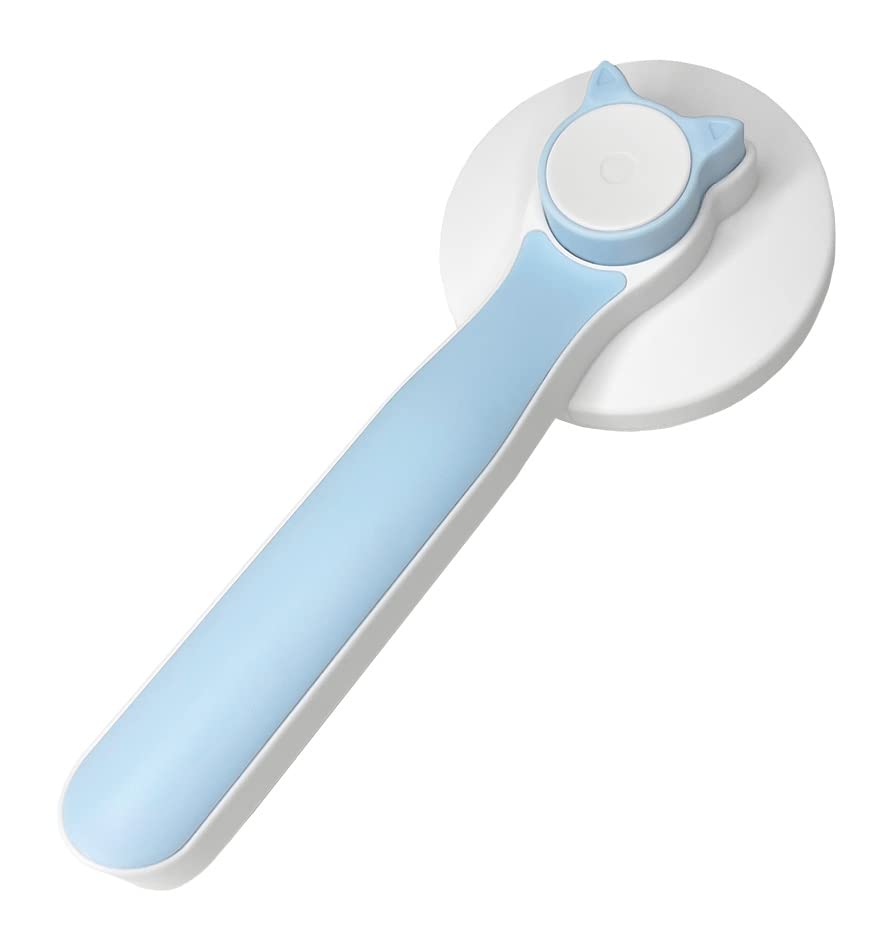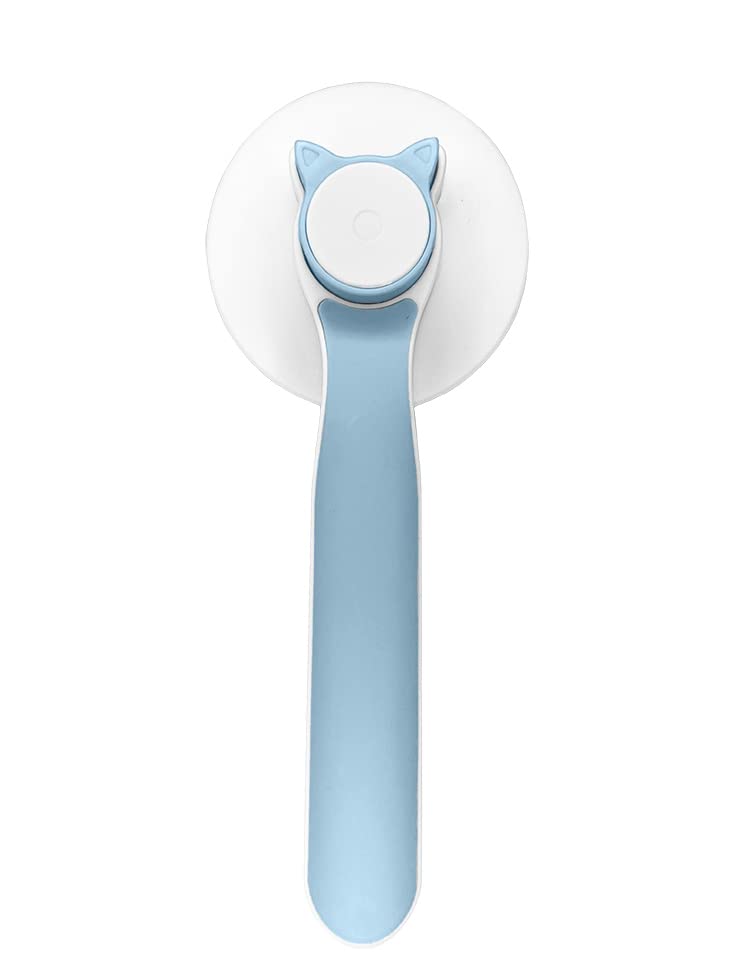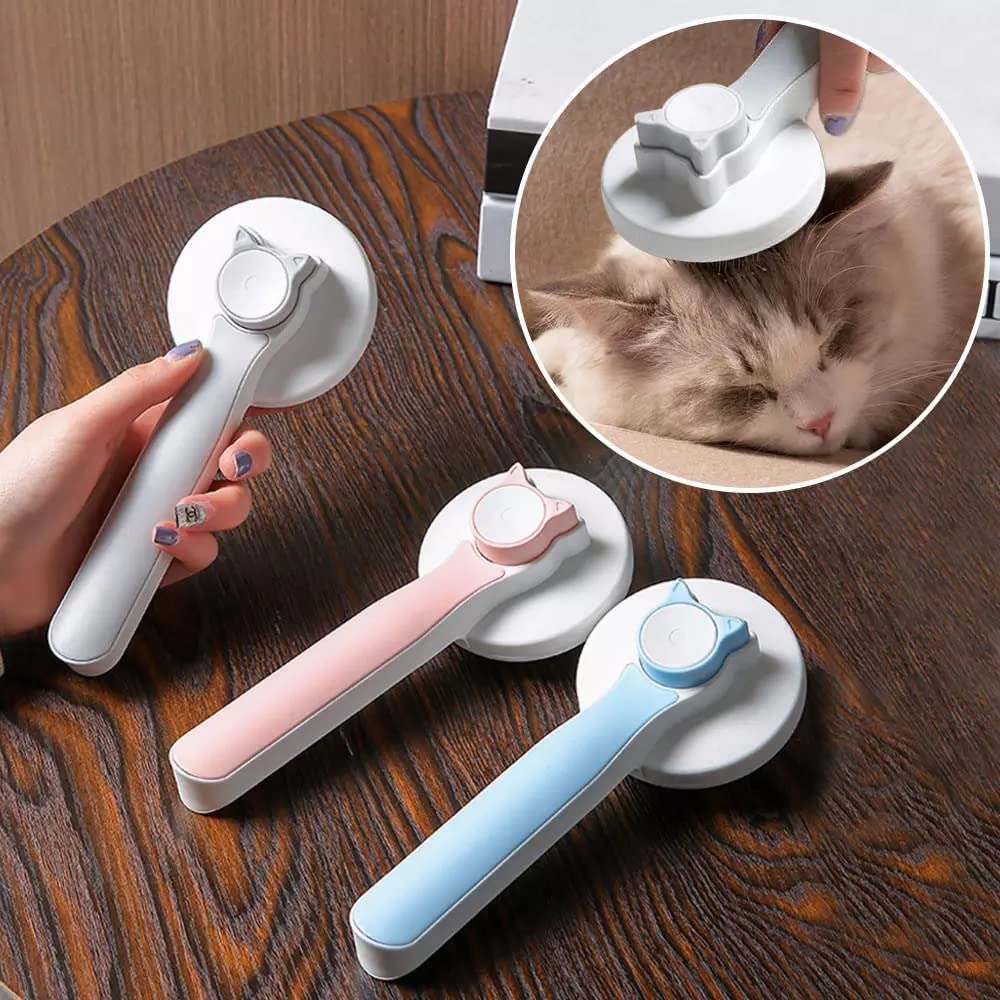
Cat Ear Design Push Button De-shedding Brush for Dogs and Cats (Blue)
Category: All Beauty
Push button design that removes hair quickly and effortlessly. Perfect for small to large dogs and cats. Strong bristles with silicone tips make it easy to brush through even the thickest fur.
Features: Cat and Dog Grooming Brush- Brush is perfect for long and short haired pets, with silicone tipped bristles that won't scratch your pets skin. Remove hair with the push of a button. | Professional Style Pet Brush- Push button design to easily dispose of hair after brushing. Ergonomic handle that fits comfortably in your hand. Made with high-quality plastic and silicone tipped stainless steel needles. | Range of Uses- Use this brush to remove hair from any short haired to long haired pet. Strong bristles will handle just about any type of coat your animal has.